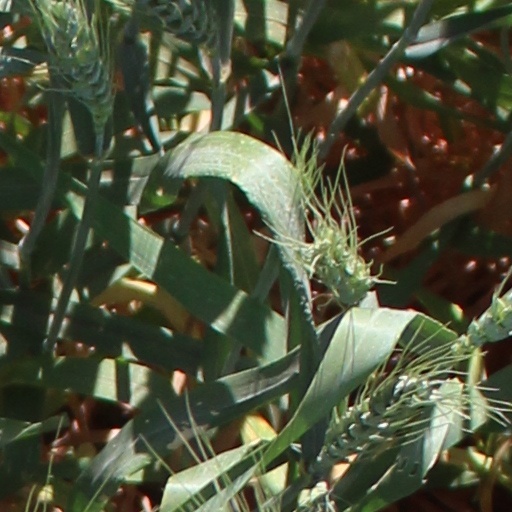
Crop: wheat